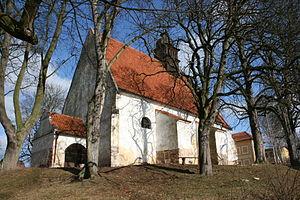
Sudoměřice u Bechyně est une commune du district de Tábor, dans la région de Bohême-du-Sud, en République tchèque. Sa population s'élevait à 739 habitants en 2017.